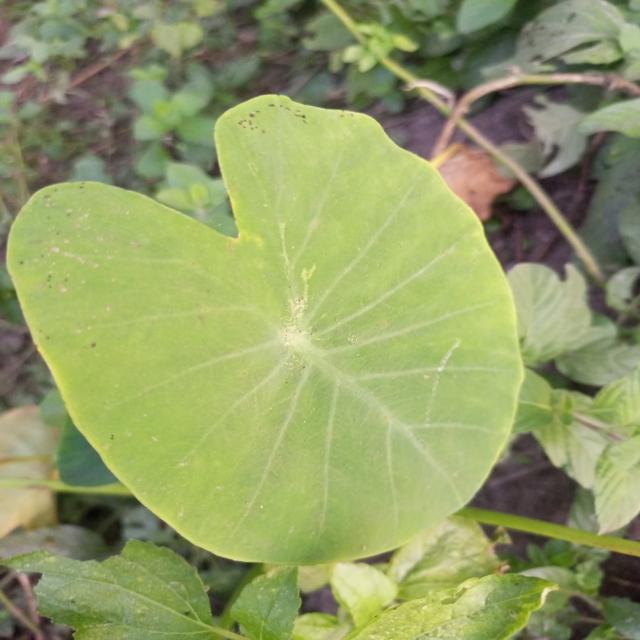
Label: Healthy